Wilma Olausson

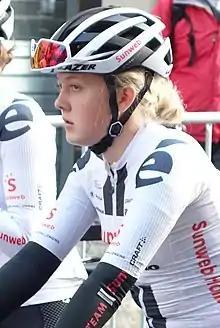
Olausson in 2020

Wilma Olausson (born 9 April 2001) is a Swedish professional racing cyclist, who currently rides for UCI Women's WorldTeam . In October 2020, she rode in the women's edition of the 2020 Liège–Bastogne–Liège race in Belgium.